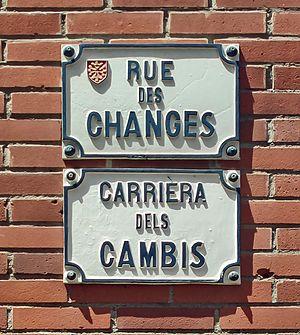
La rue des Changes est une rue du centre historique de Toulouse, en France. Elle se situe entre les quartiers des Carmes et Capitole, dans le secteur 1 de la ville, et appartient au secteur sauvegardé de Toulouse.